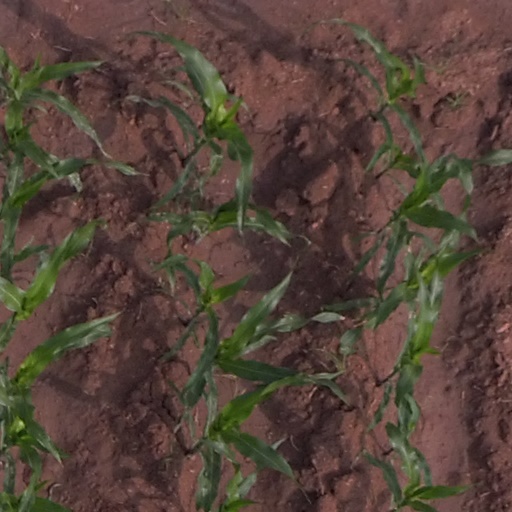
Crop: maize; corn